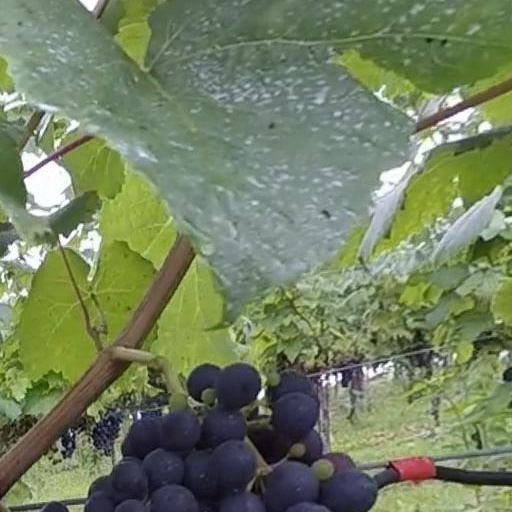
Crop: grape